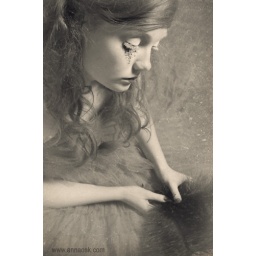
Lost in red dress